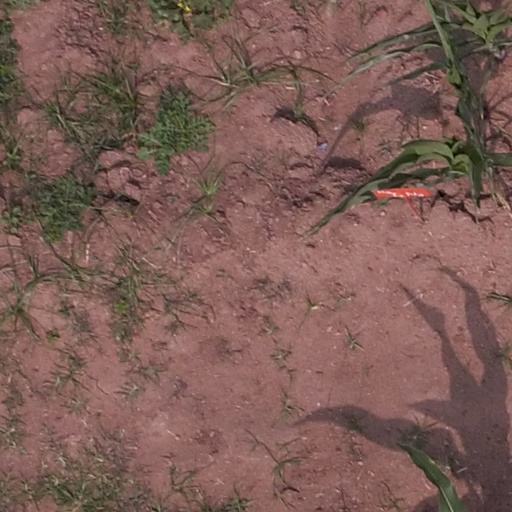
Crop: maize; corn